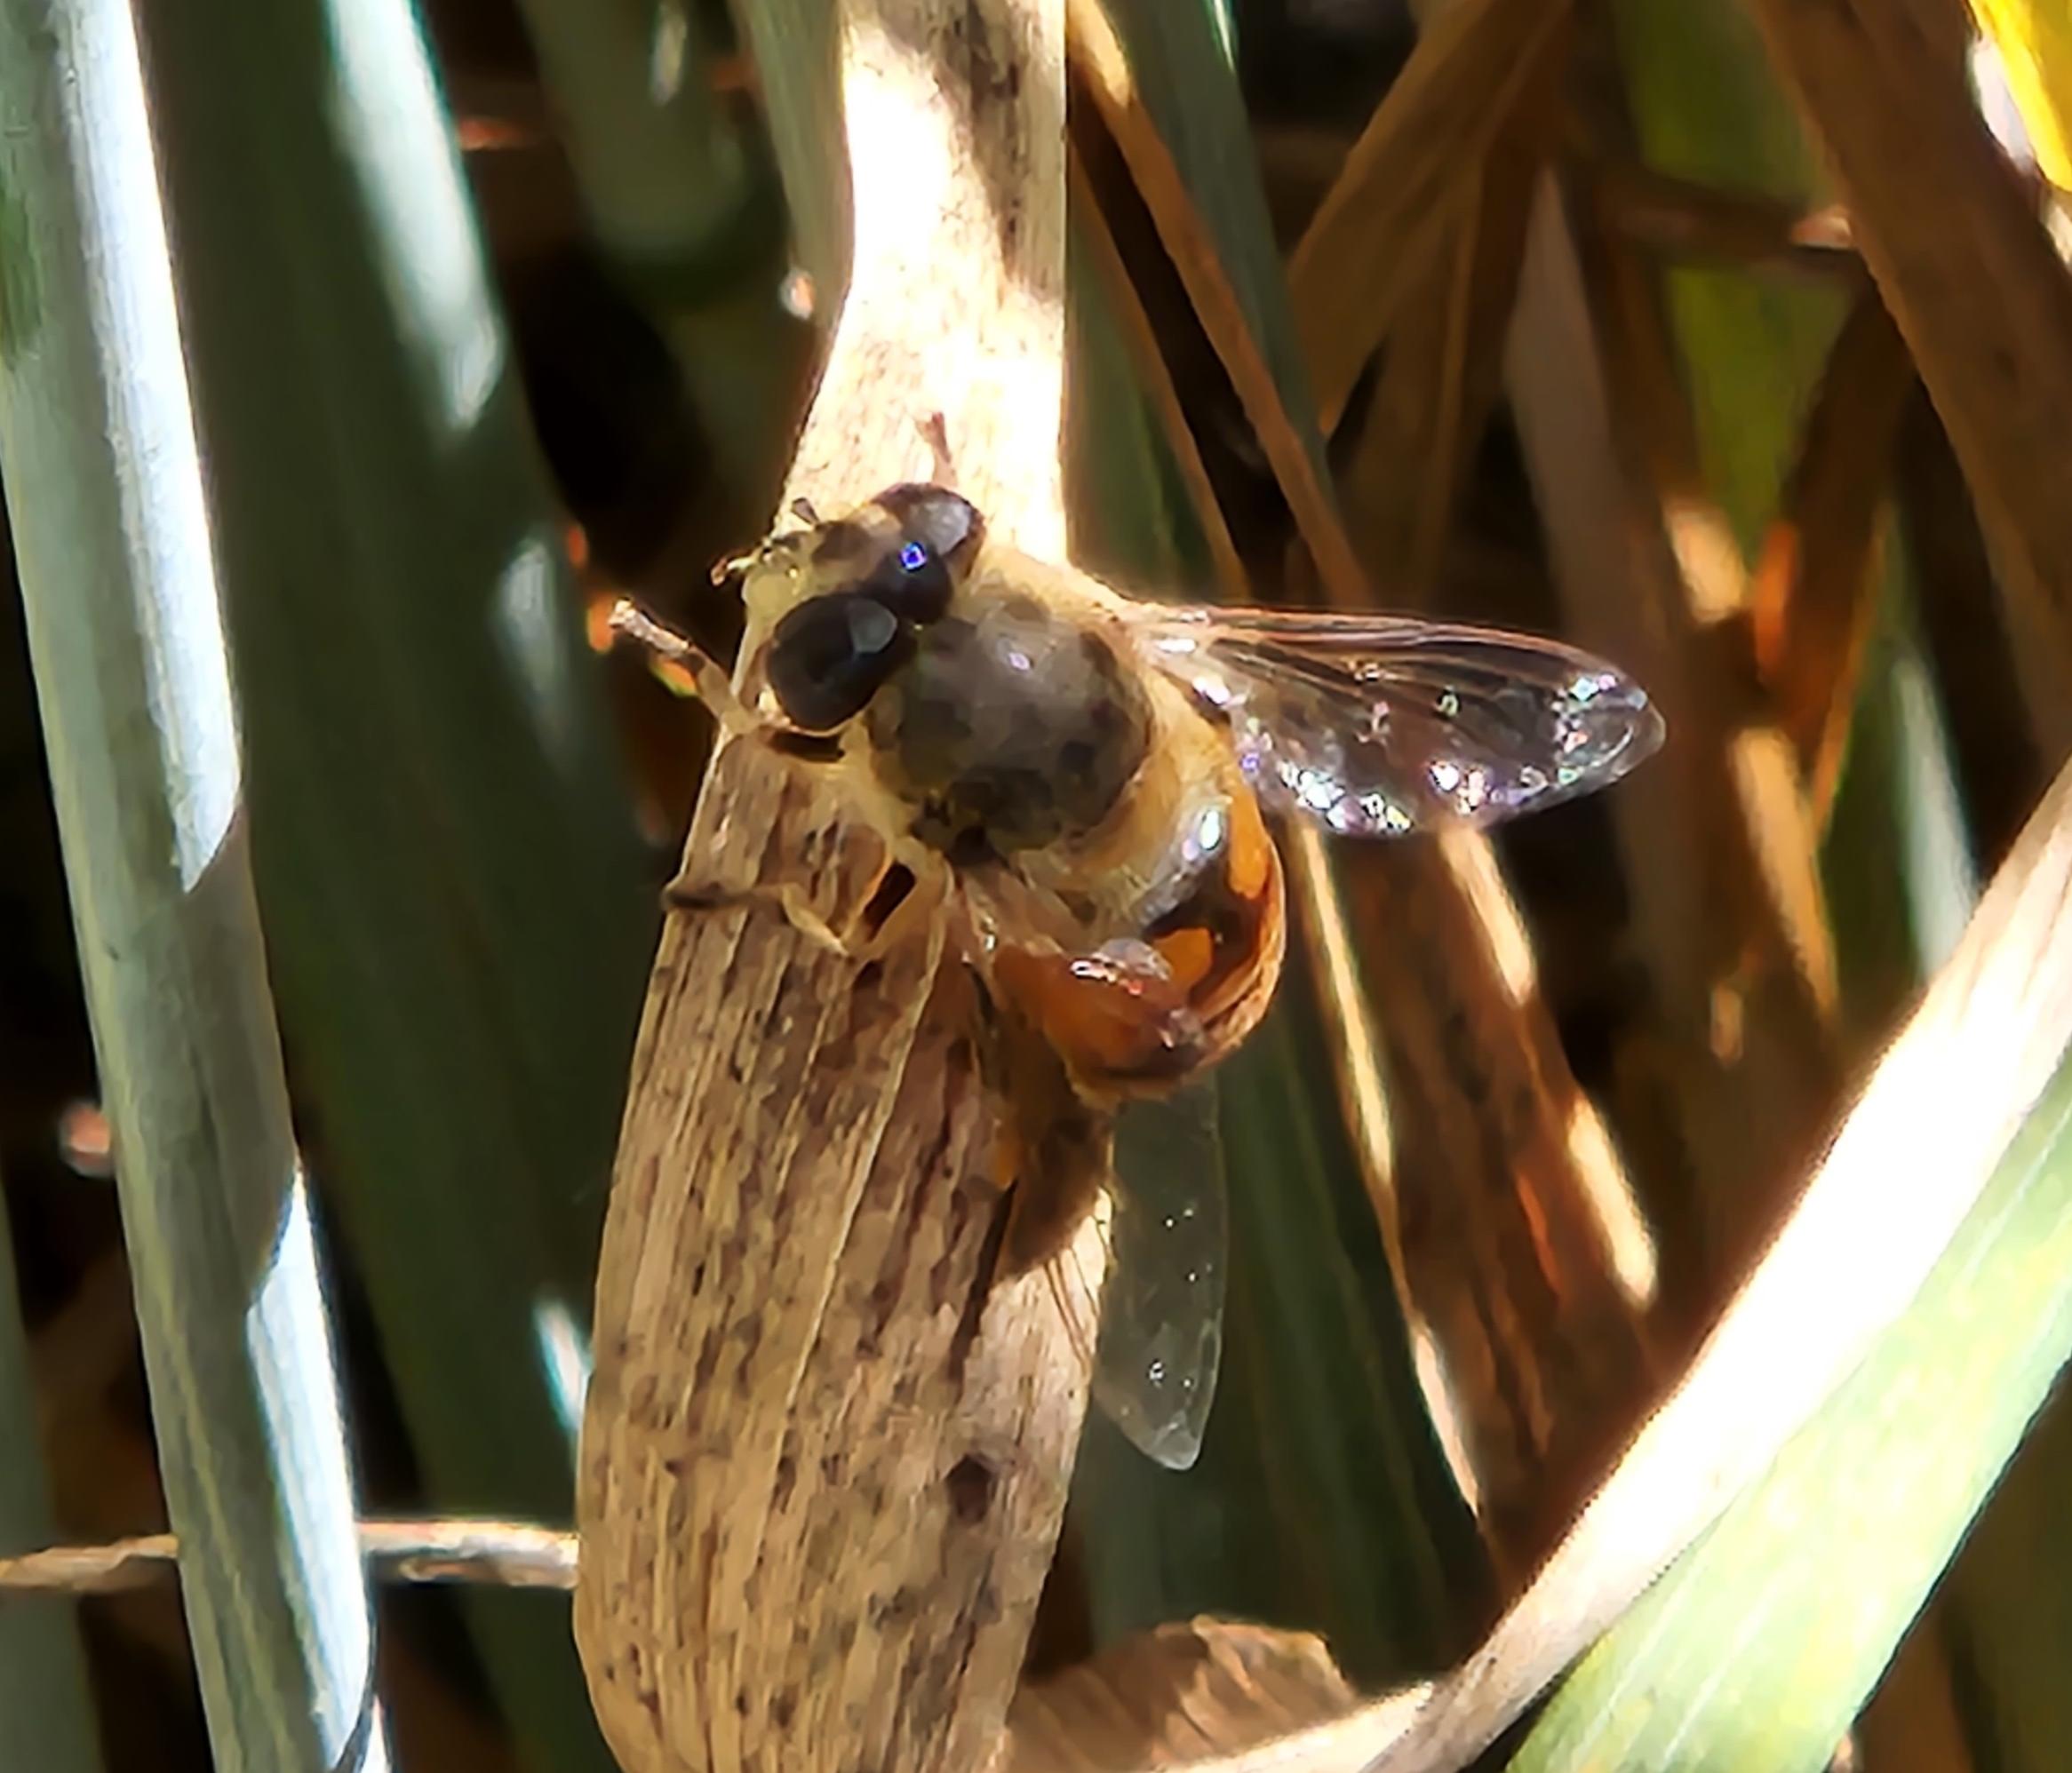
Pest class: predators